2014 Baia Mare Champions Trophy

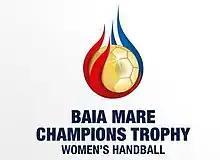
2014 Baia Mare Champions Trophy official logo"Baia Mare capitala handbalului românesc""(Baia Mare the capital of the Romanian handball)"

The 2014 Baia Mare Champions Trophy was the first Baia Mare Champions Trophy. It was held in Baia Mare, Romania from 15 to 17 August as a pre-season international women's team handball tournament for clubs. Two-time EHF Champions League winner Krim and FTC-Rail Cargo Hungaria appeared in the tournament, along with the hosts HCM Baia Mare and others.